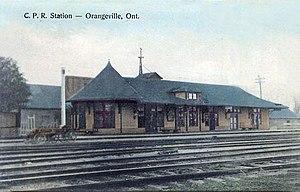
La Gare d’Orangeville est une ancienne gare ferroviaire historique à Orangeville, Ontario, Canada.